Geoffrey Dear, Baron Dear

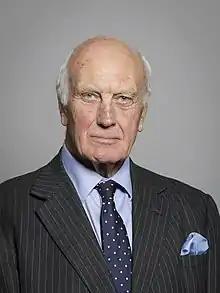

Geoffrey James Dear, Baron Dear, (born 20 September 1937) is a crossbench peer and retired British police officer who is a former Chief Constable of West Midlands Police. He was described by the broadcaster and writer Sir Robin Day as "the best known and most respected police officer of his generation".